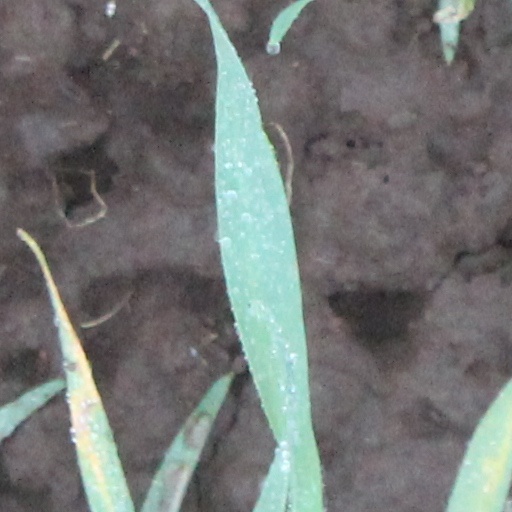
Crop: wheat